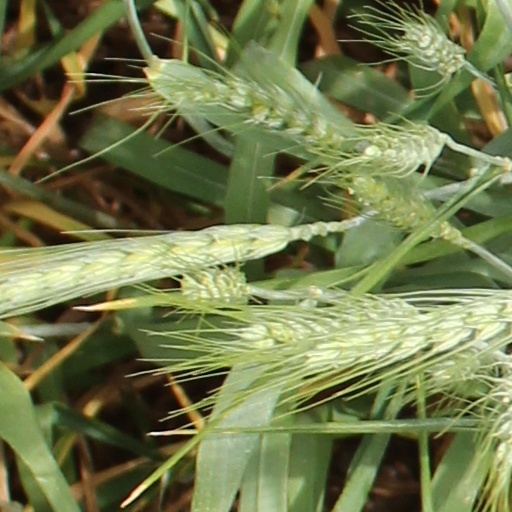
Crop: wheat